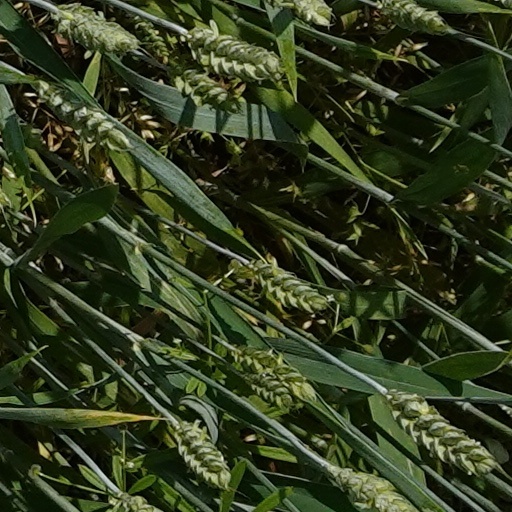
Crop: wheat